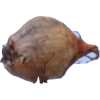
Label: onion